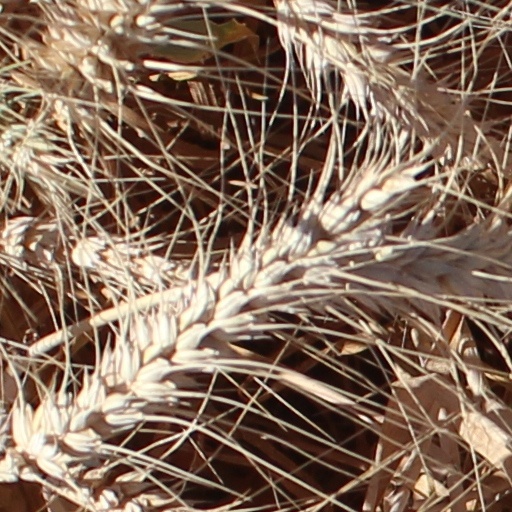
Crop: wheat